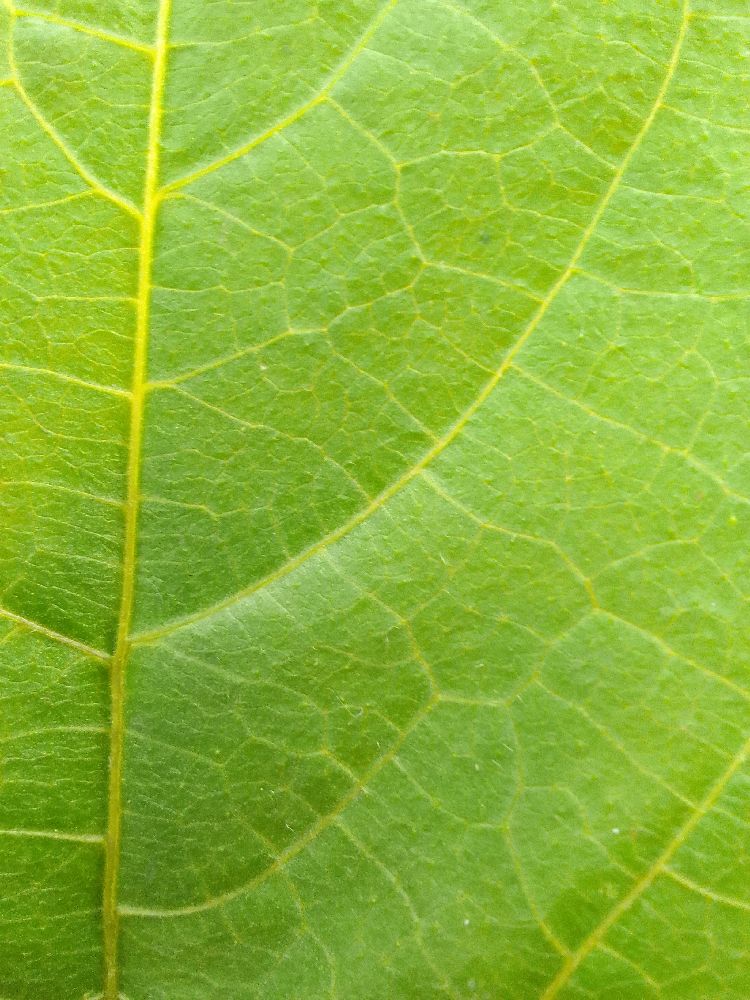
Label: healthy